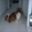
Label: dog